Lin Chiang-yi

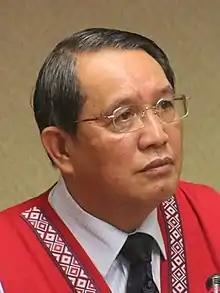

Lin Chiang-yi (born 30 October 1949), also known as Mayaw Dongi, is a Taiwanese politician. He served as the Minister of the Council of Indigenous Peoples (CIP) from 1 August 2013 until 20 May 2016. He is of Amis descent, one of the indigenous peoples of Taiwan.